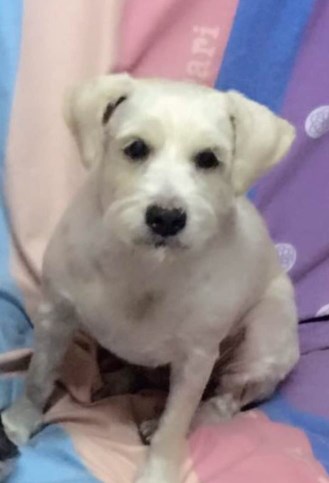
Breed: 2342-n000102-miniature_schnauzer